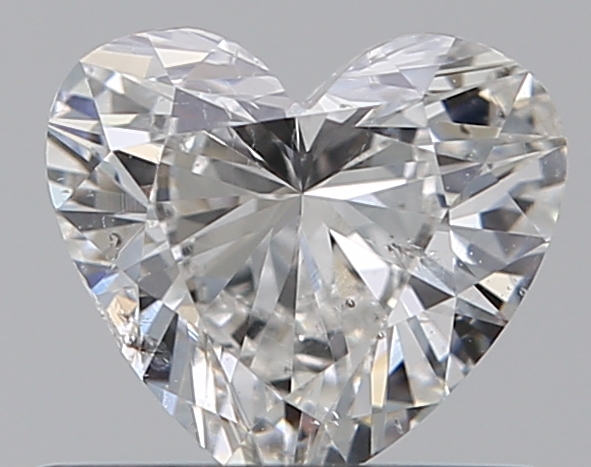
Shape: heart
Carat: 0.5
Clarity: SI2
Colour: G
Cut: VG
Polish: EX
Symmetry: VG
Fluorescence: N
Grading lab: GIA
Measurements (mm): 5.05 x 5.48 x 3.03